Architecture of London

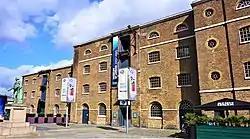
Sugar Warehouse on the East India Docks (1802), now housing The Museum of London.

Although late Tudor and in particular Elizabethan architecture utilised elements of classical architecture, these features were rarely applied in a coherent manner and were usually merely used as decorative features. However, in the early 17th century the a small number of buildings that could be stylistically classified as Classical appeared for the first time in London. This late arrival of the classical style to England was largely a product of the cultural division between northern and southern Europe that resulted from the Reformation. However, in the 17th century, upper-class Englishmen started to travel around Europe, particularly Italy, with the intention of absorbing the cultural influence of classical antiquity and the Renaissance, a phenomenon which became known as the Grand Tour.